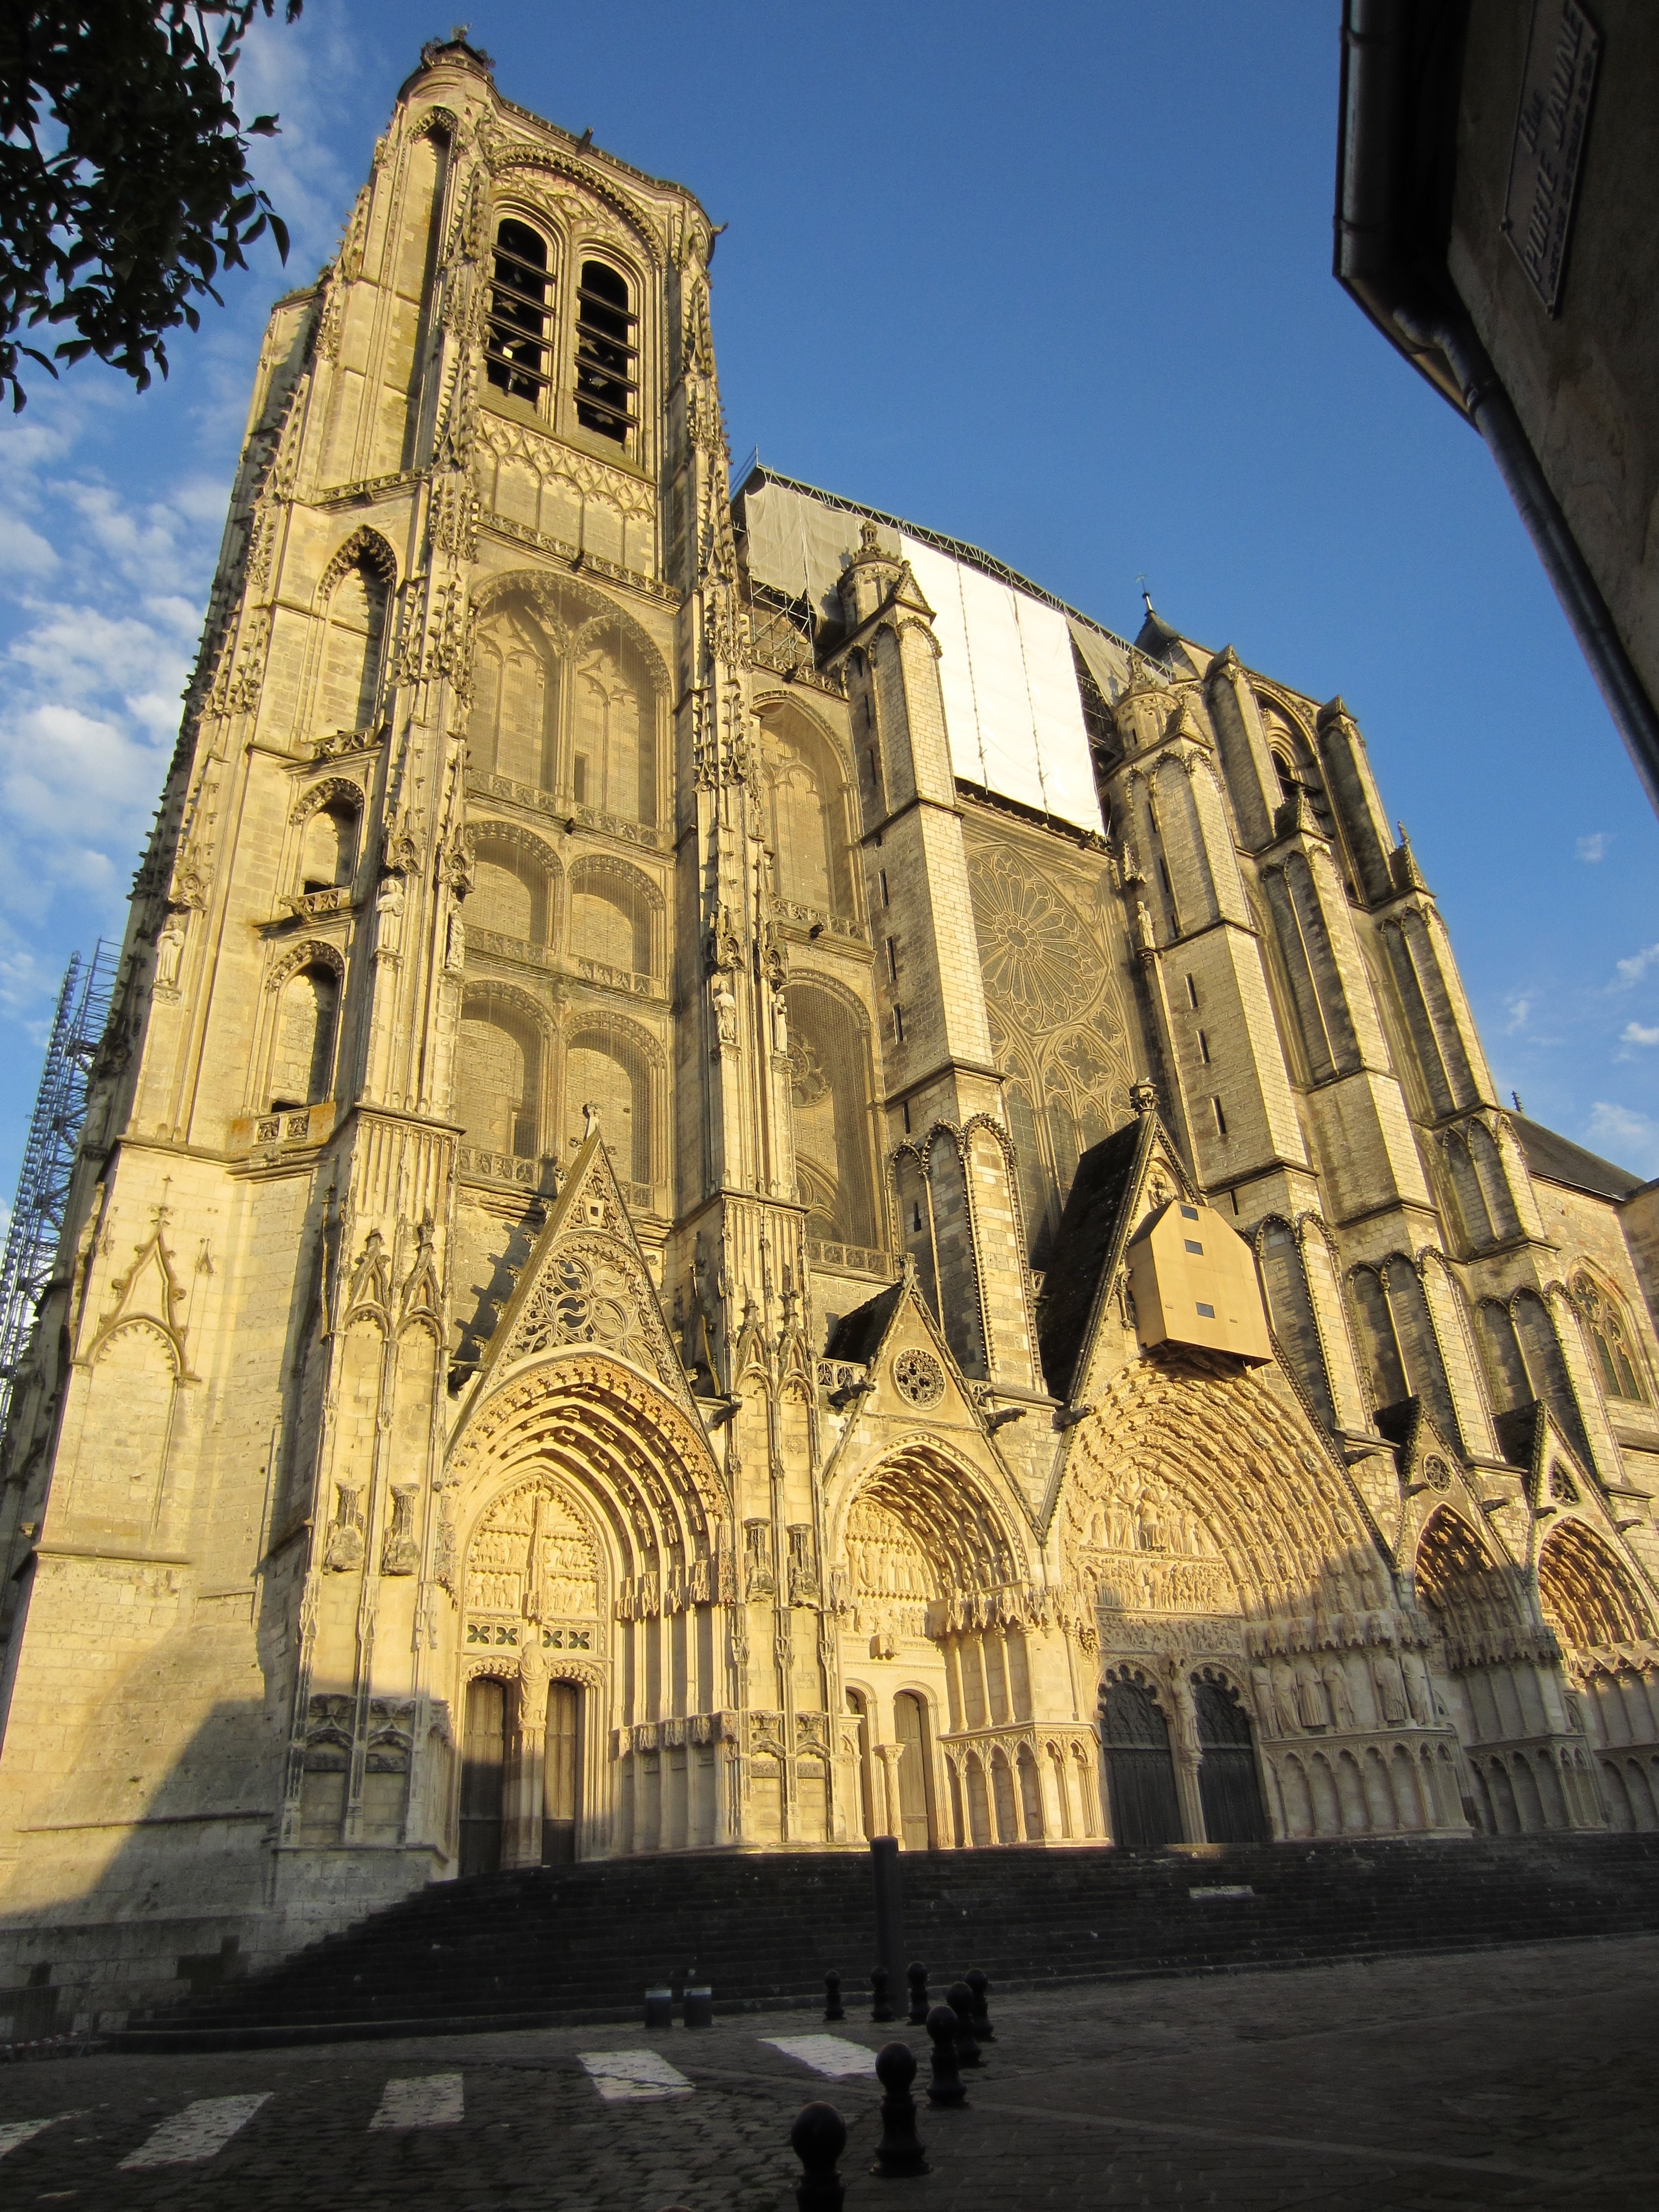
architecture, building, france, europe, tower, peace, religion, landmark, facade, church, cathedral, cross, christian, place of worship, bible, catholic, christ, spire, faith, saint, culture, christianity, worship, heritage, sacred, ornamental, god, spirituality, catholicism, savior, gothic architecture, ancient history